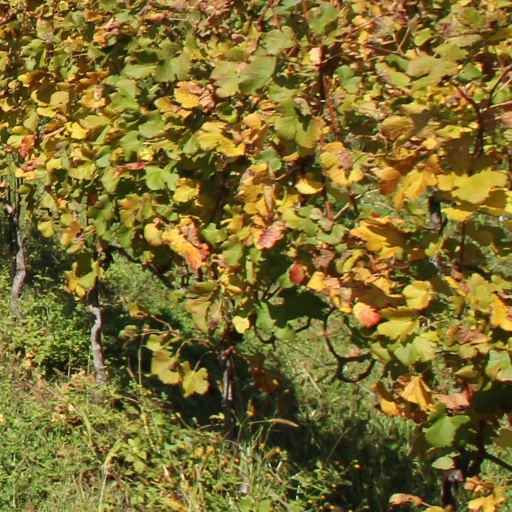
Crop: grape